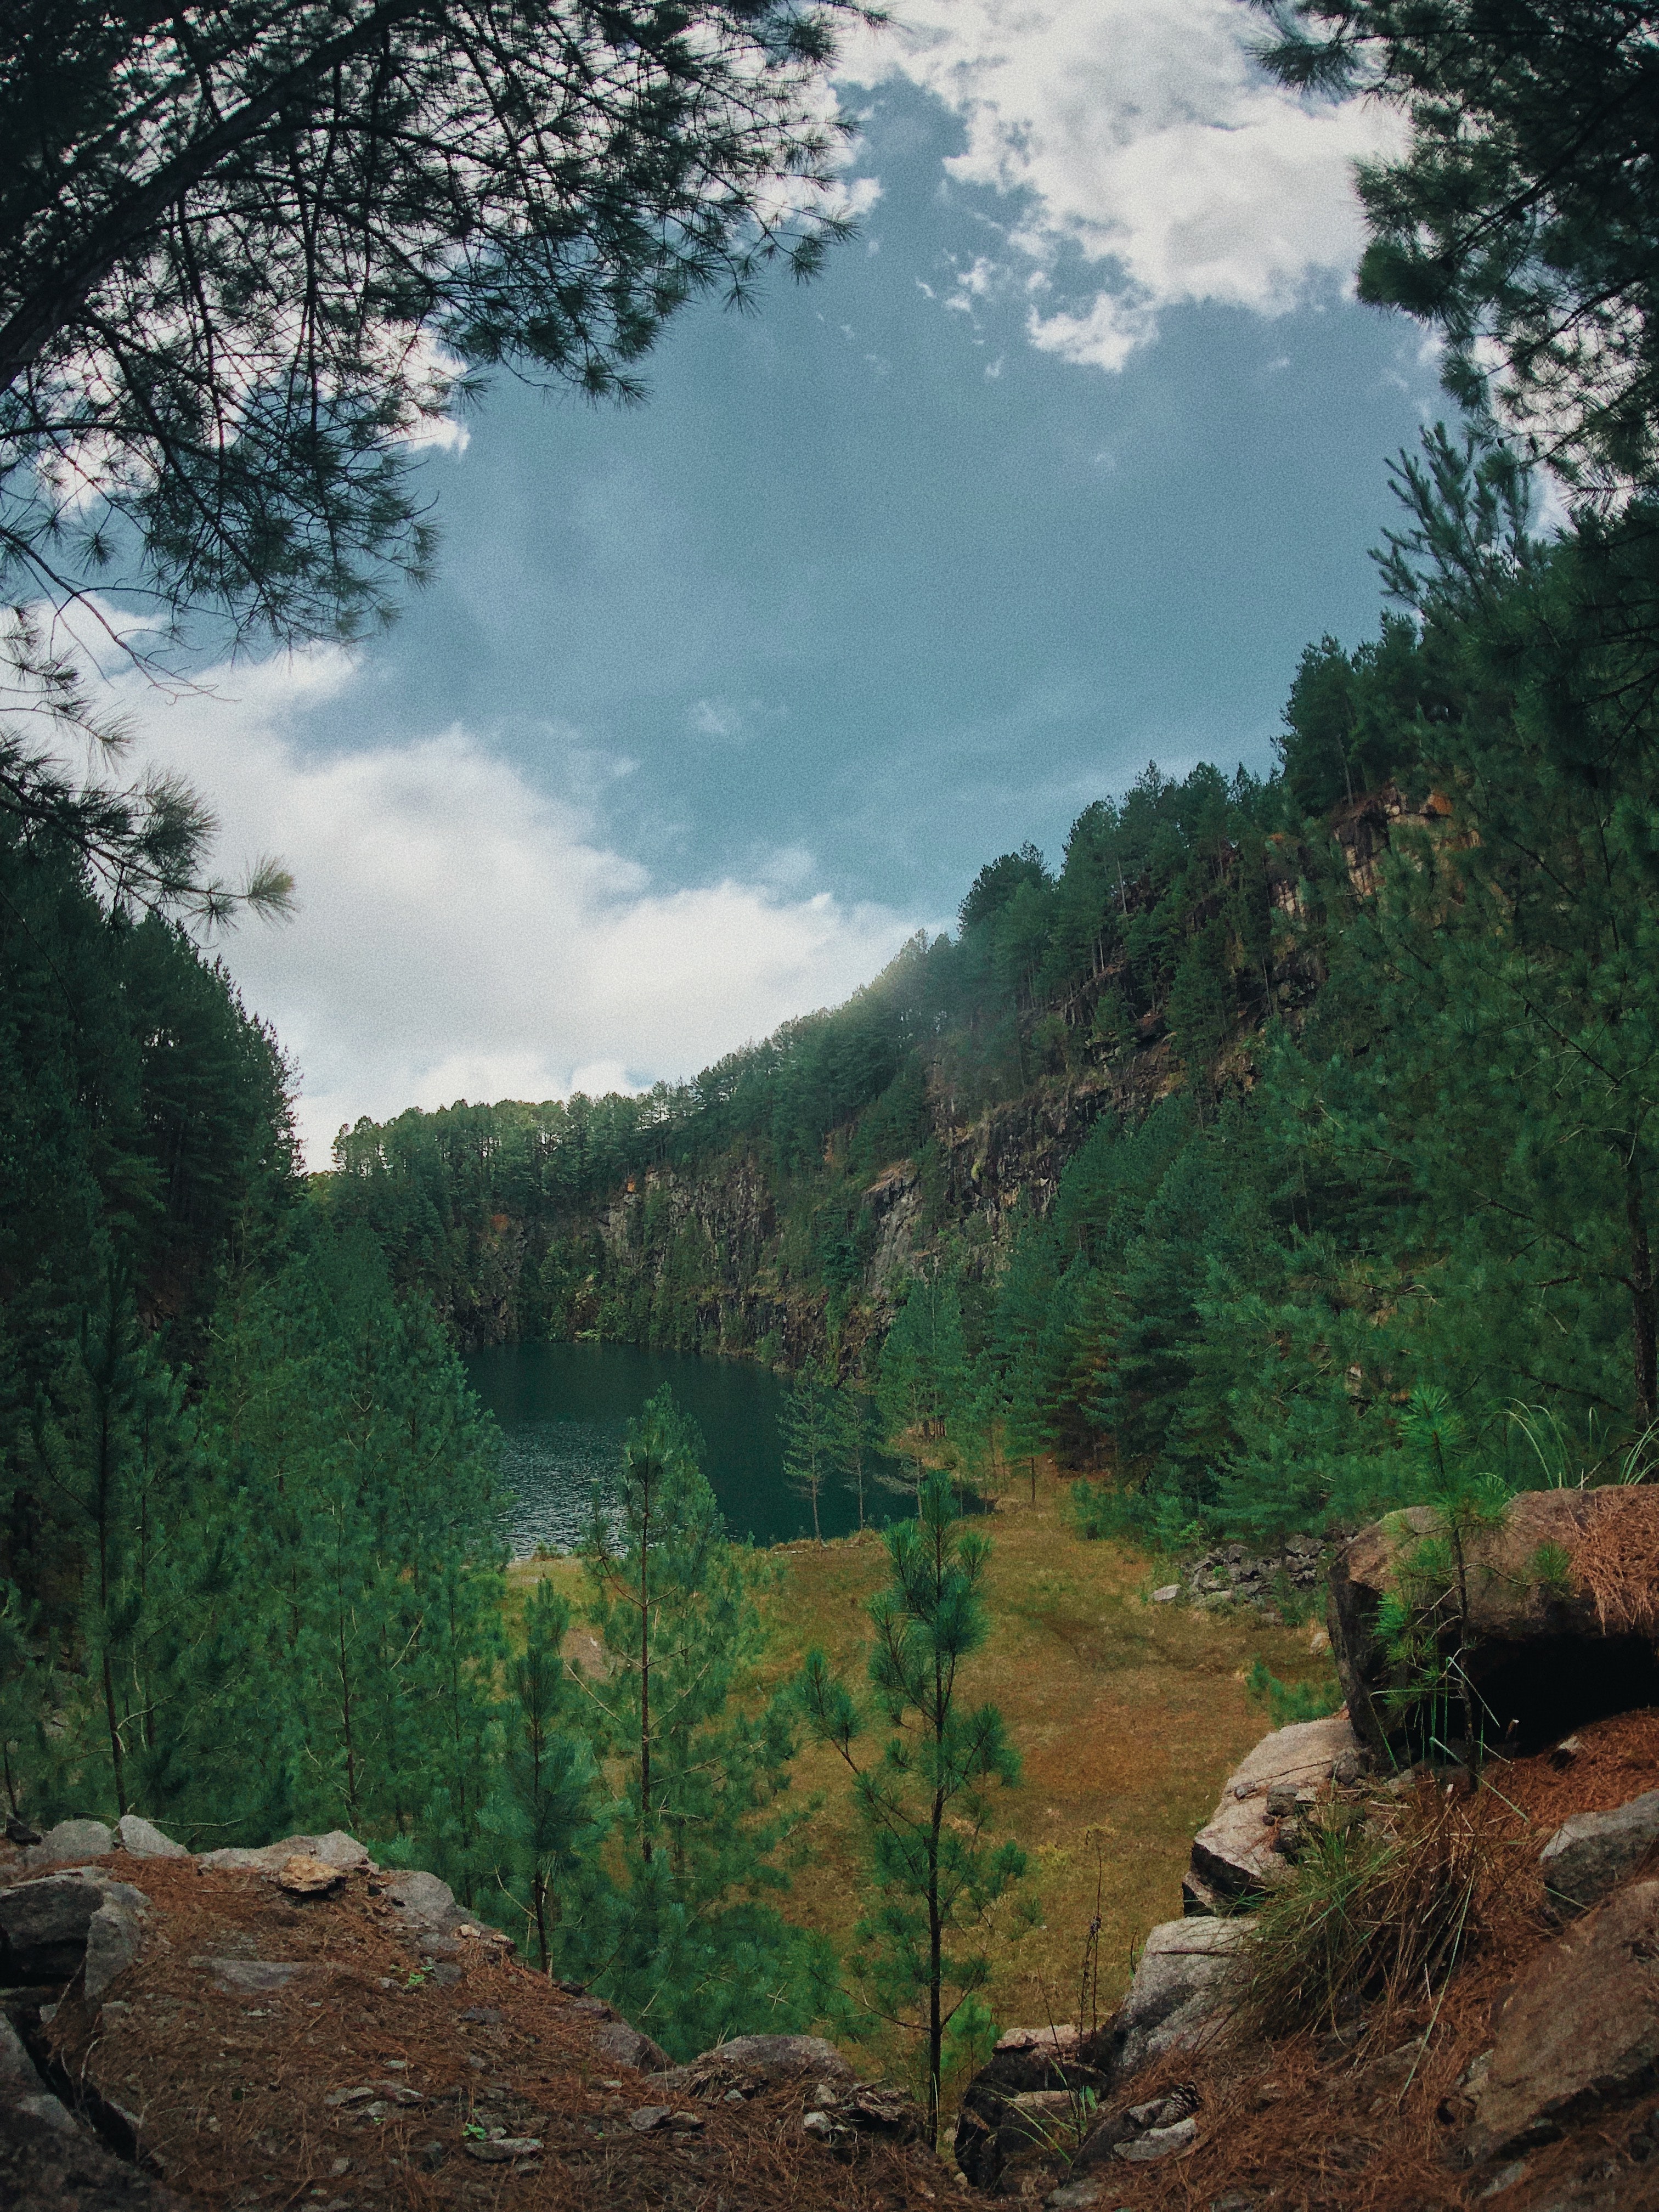
nature, natural landscape, wilderness, tree, vegetation, natural environment, green, forest, nature reserve, biome, sky, mountain, tropical and subtropical coniferous forests, hill station, highland, rock, national park, hill, plant, landscape, geology, valley, cloud, state park, jungle, woodland, photography, old growth forest, temperate coniferous forest, river, rainforest, terrain, pine family, formation, pine, valdivian temperate rain forest, temperate broadleaf and mixed forest, escarpment